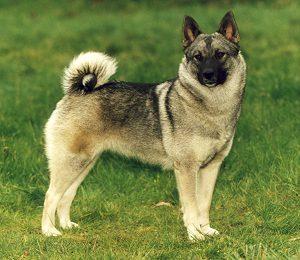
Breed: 217-n000046-Norwegian_elkhound